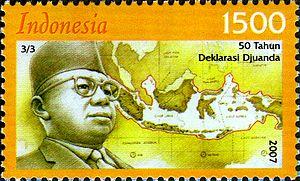
Un État archipel est un État constitué entièrement par un ou plusieurs archipels, ensemble d'îles proches les unes des autres, comme l'Indonésie, le Japon, les Kiribati ou les Philippines.